Lord of Lochaber

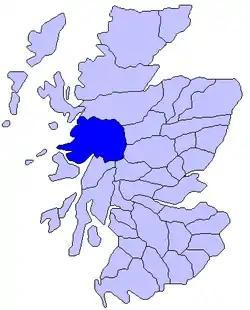
Extent of Lordship of Lochaber

Lochaber, historically consisted of the former parishes of Kilmallie and Kilmonivaig, prior to the reduction of these parishes, extending from the northern shore of Loch Leven to beyond Spean Bridge and Roy Bridge, known as Brae Lochaber.